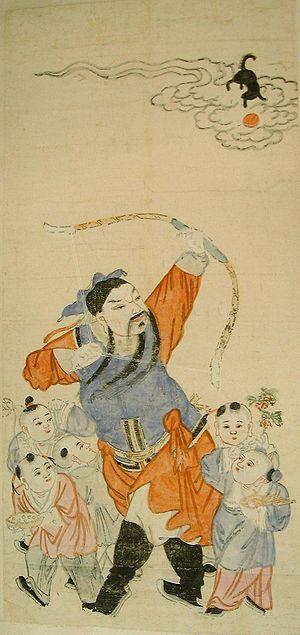
Les chiens sont des motifs importants dans la mythologie chinoise. Ces motifs peuvent être par exemple un chien particulier qui accompagne un héros, le chien comme l’une des douze créatures totem du calendrier chinois, un chien donnant les premières graines qui ont permis à l’agriculture d’être ce qu’elle est aujourd’hui, ou encore, certains groupes ethniques affirment avoir un chien magique parmi leurs ancêtres.
Depuis des millénaires, le tir à l'arc chinois a joué un rôle central dans la société chinoise. En particulier, le tir à l'arc occupait une place prépondérante dans la culture et la philosophie anciennes de la Chine: le tir à l'arc était l'un des Six arts nobles de la dynastie Zhou; le tir à l'arc était une vertu pour les empereurs chinois; Confucius était lui-même un professeur de tir à l'arc; et Lie Zi était un archer passionné. Étant donné que les cultures associées à la société chinoise couvraient une vaste zone géographique et une large gamme de temps, les techniques et équipements associés au tir à l'arc chinois sont divers. L’amélioration des armes à feu et d’autres circonstances de la Chine du XXe siècle ont entraîné la disparition du tir à l’arc en tant que pratique militaire et rituelle et, pendant la majeure partie du XXe siècle, il ne restait plus qu’un seul atelier traditionnel d’arc et de flèche. Cependant, au début du 21ᵉ siècle, les artisans cherchant à construire des arcs et des flèches, ainsi que des techniques de pratique de style traditionnel chinois, ont suscité un regain d'intérêt.
Un Tiāngǒu est, dans les légendes populaires chinoises, un animal, répertorié pour la première fois dans le Shānhǎijīng.